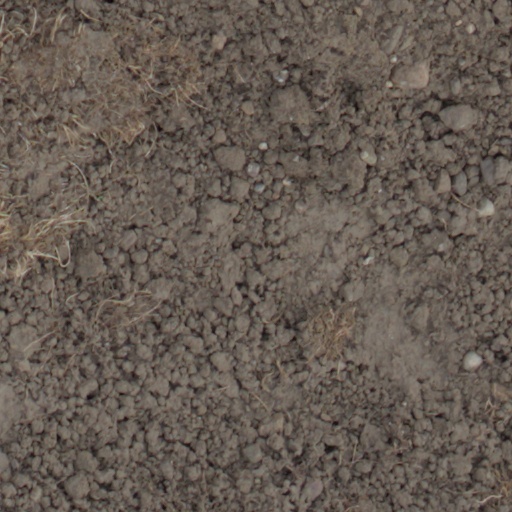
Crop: wheat